Royal Rumble (1995)

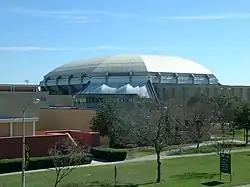
The event was held at the USF Sun Dome in Tampa, Florida.

The Royal Rumble is an annual gimmick pay-per-view (PPV) produced every January by the World Wrestling Federation (WWF, now WWE) since 1988. It is one of the promotion's original four pay-per-views, along with WrestleMania, SummerSlam, and Survivor Series, which were dubbed the "Big Four", and was considered one of the "Big Five" PPVs, along with King of the Ring. It is named after the Royal Rumble match, a modified battle royal in which the participants enter at timed intervals instead of all beginning in the ring at the same time. The match generally features 30 wrestlers, and the winner traditionally earns a world championship match at that year's WrestleMania. In 1995, the winner earned a match for the WWF World Heavyweight Championship at WrestleMania XI. The 1995 event was the eighth event in the Royal Rumble chronology and was scheduled to be held on January 22, 1995, in the USF Sun Dome in Tampa, Florida.